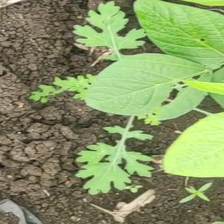
Weed species: Gajar_gavat_(Parthenium hysterophorus)